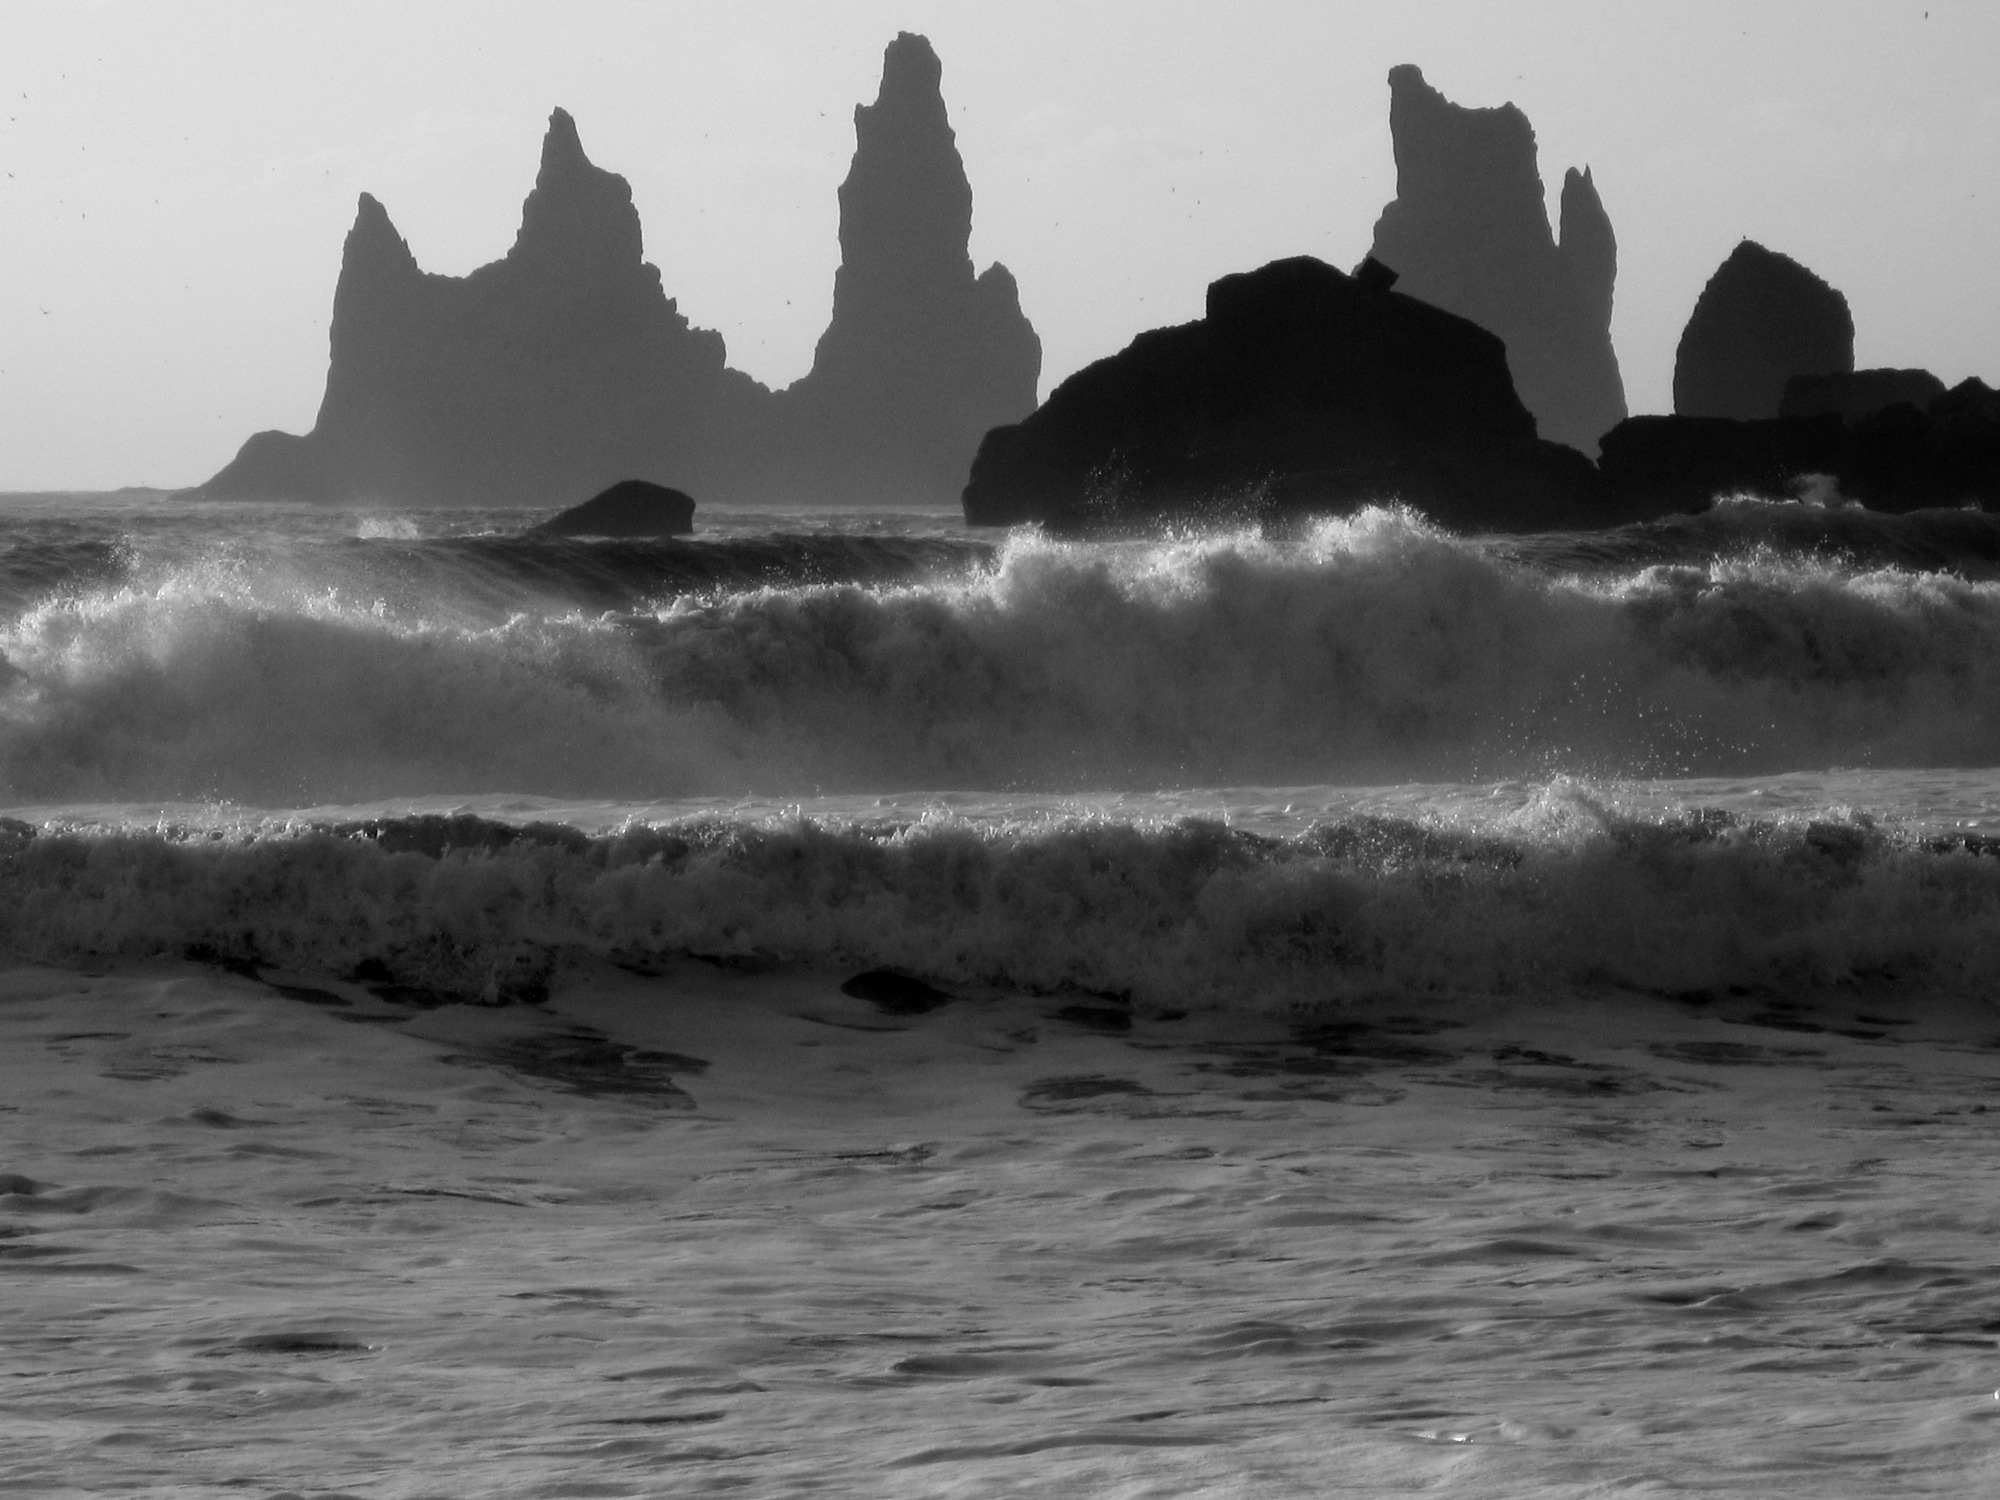
beach, sea, coast, sand, rock, ocean, horizon, cloud, black and white, shore, wave, wind, dawn, cliff, dusk, tower, weather, bay, iceland, monochrome, terrain, material, body of water, monochrome photography, atmospheric phenomenon, wind wave